The A-Team

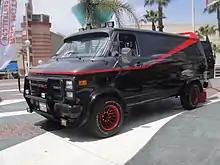
The A-Team drove a 1983 GMC Vandura van.

The 1983 GMC Vandura van used by the A-Team, with its characteristic red stripe, black and red turbine mag wheels, and rooftop spoiler, is an enduring pop culture icon. The customized 1994 GMC van in "The A-Team" movie was displayed at the 2010 New York International Auto Show.